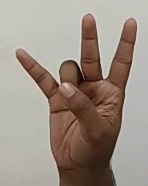
ASL sign: 7